Book of the Dead

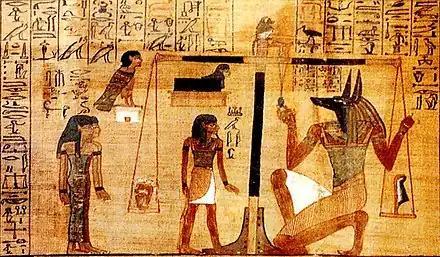
A vignette in The Papyrus of Ani, from Spell 30B: "Spell For Not Letting Ani's Heart Create Opposition Against Him, in the Gods' Domain", which contains a depiction of the "ba" of the deceased

The spells in the "Book of the Dead" depict Egyptian beliefs about the nature of death and the afterlife. The "Book of the Dead" is a vital source of information about Egyptian beliefs in this area.